Ladies Should Listen

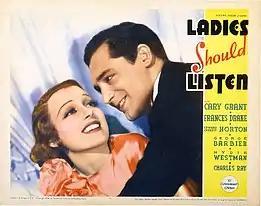
Lobby card for "Ladies Should Listen" with Frances Drake and Cary Grant

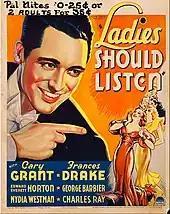
Original release poster

In a contemporary review for "The New York Times", critic Frank S. Nugent wrote: "Aside from its theme, the Paramount offering has little to recommend it. There are a few brief moments when the spectator entertains some hope that the picture is getting into the farce stride, but the promise is not kept; the film sags painfully. It resorts to a number of dull and more than faintly reminiscent situations, and the dialogue sparkles but seldom."